Price Morris Cottage

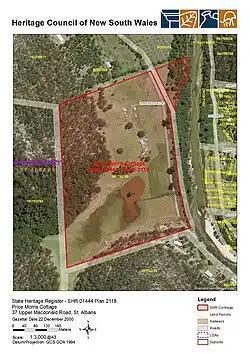
Heritage boundaries

Price Morris Cottage is a heritage-listed residence at 37 Upper Macdonald Road, St Albans, City of Hawkesbury, New South Wales, Australia. It was built from 1835 by Price Morris and family. It was added to the New South Wales State Heritage Register on 22 December 2000.